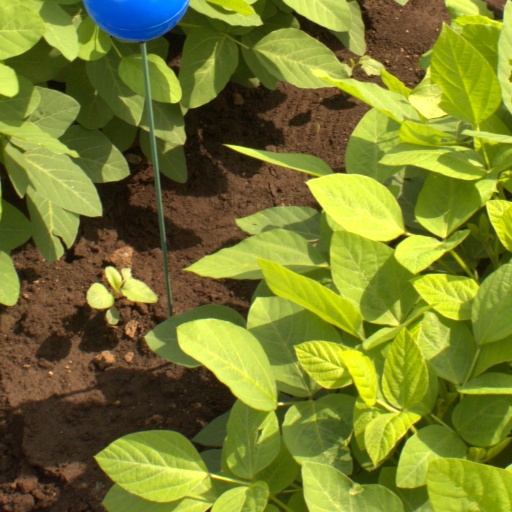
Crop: soybean